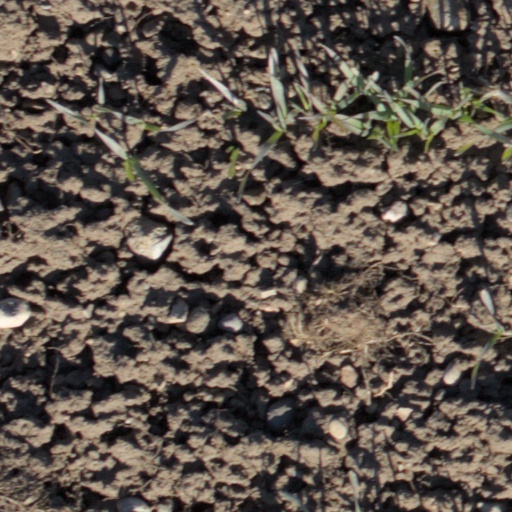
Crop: wheat